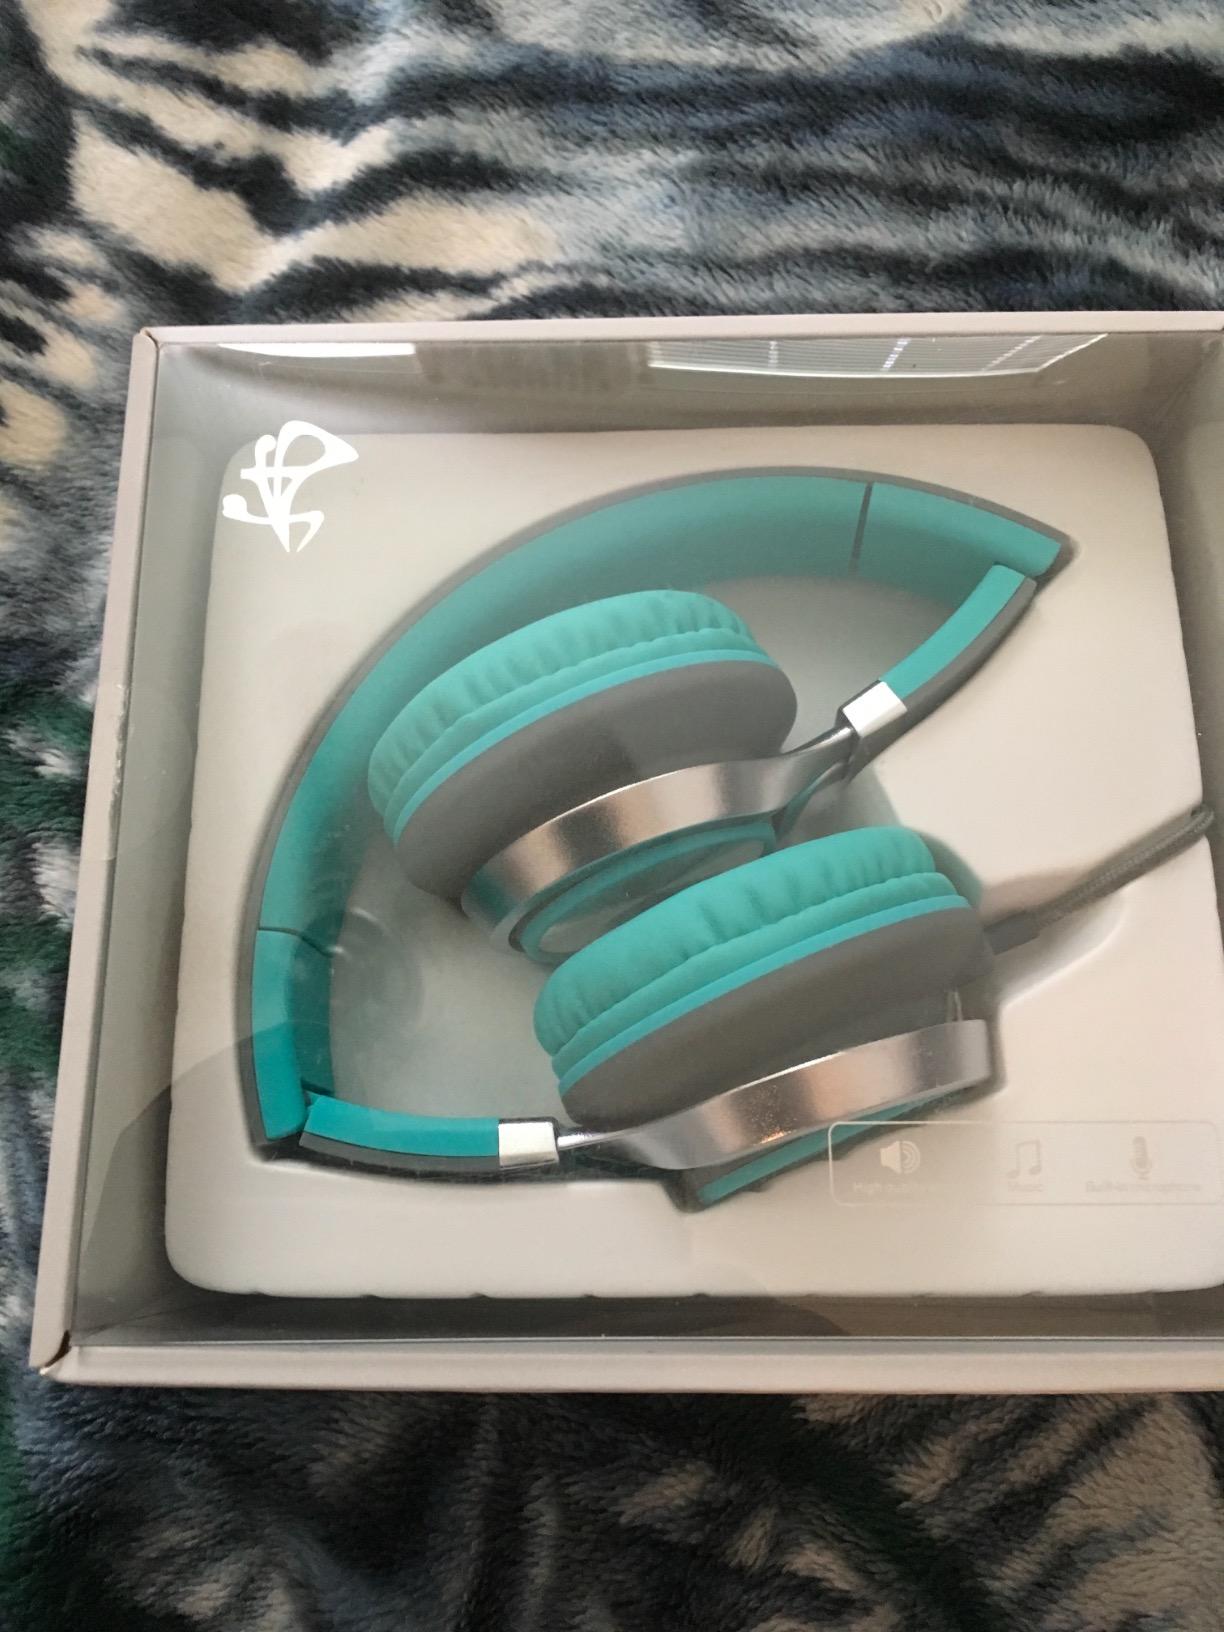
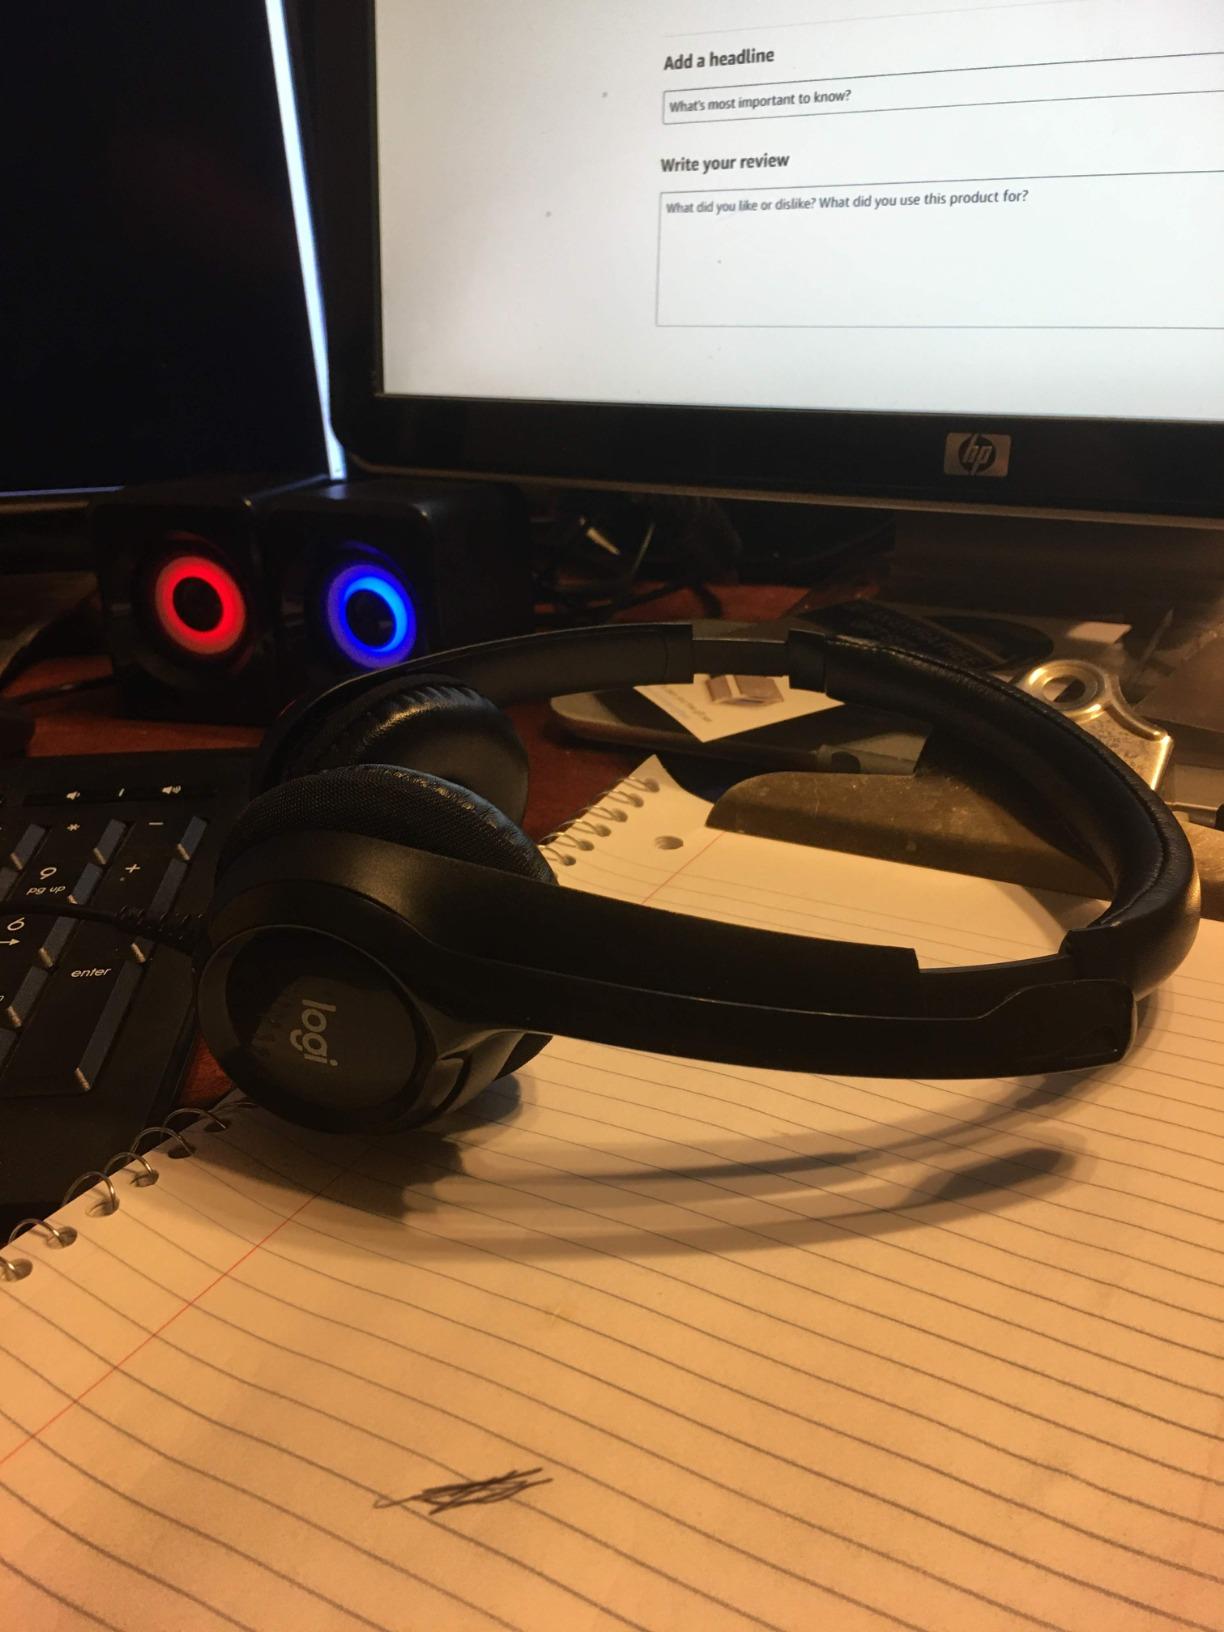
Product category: headphones
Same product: no